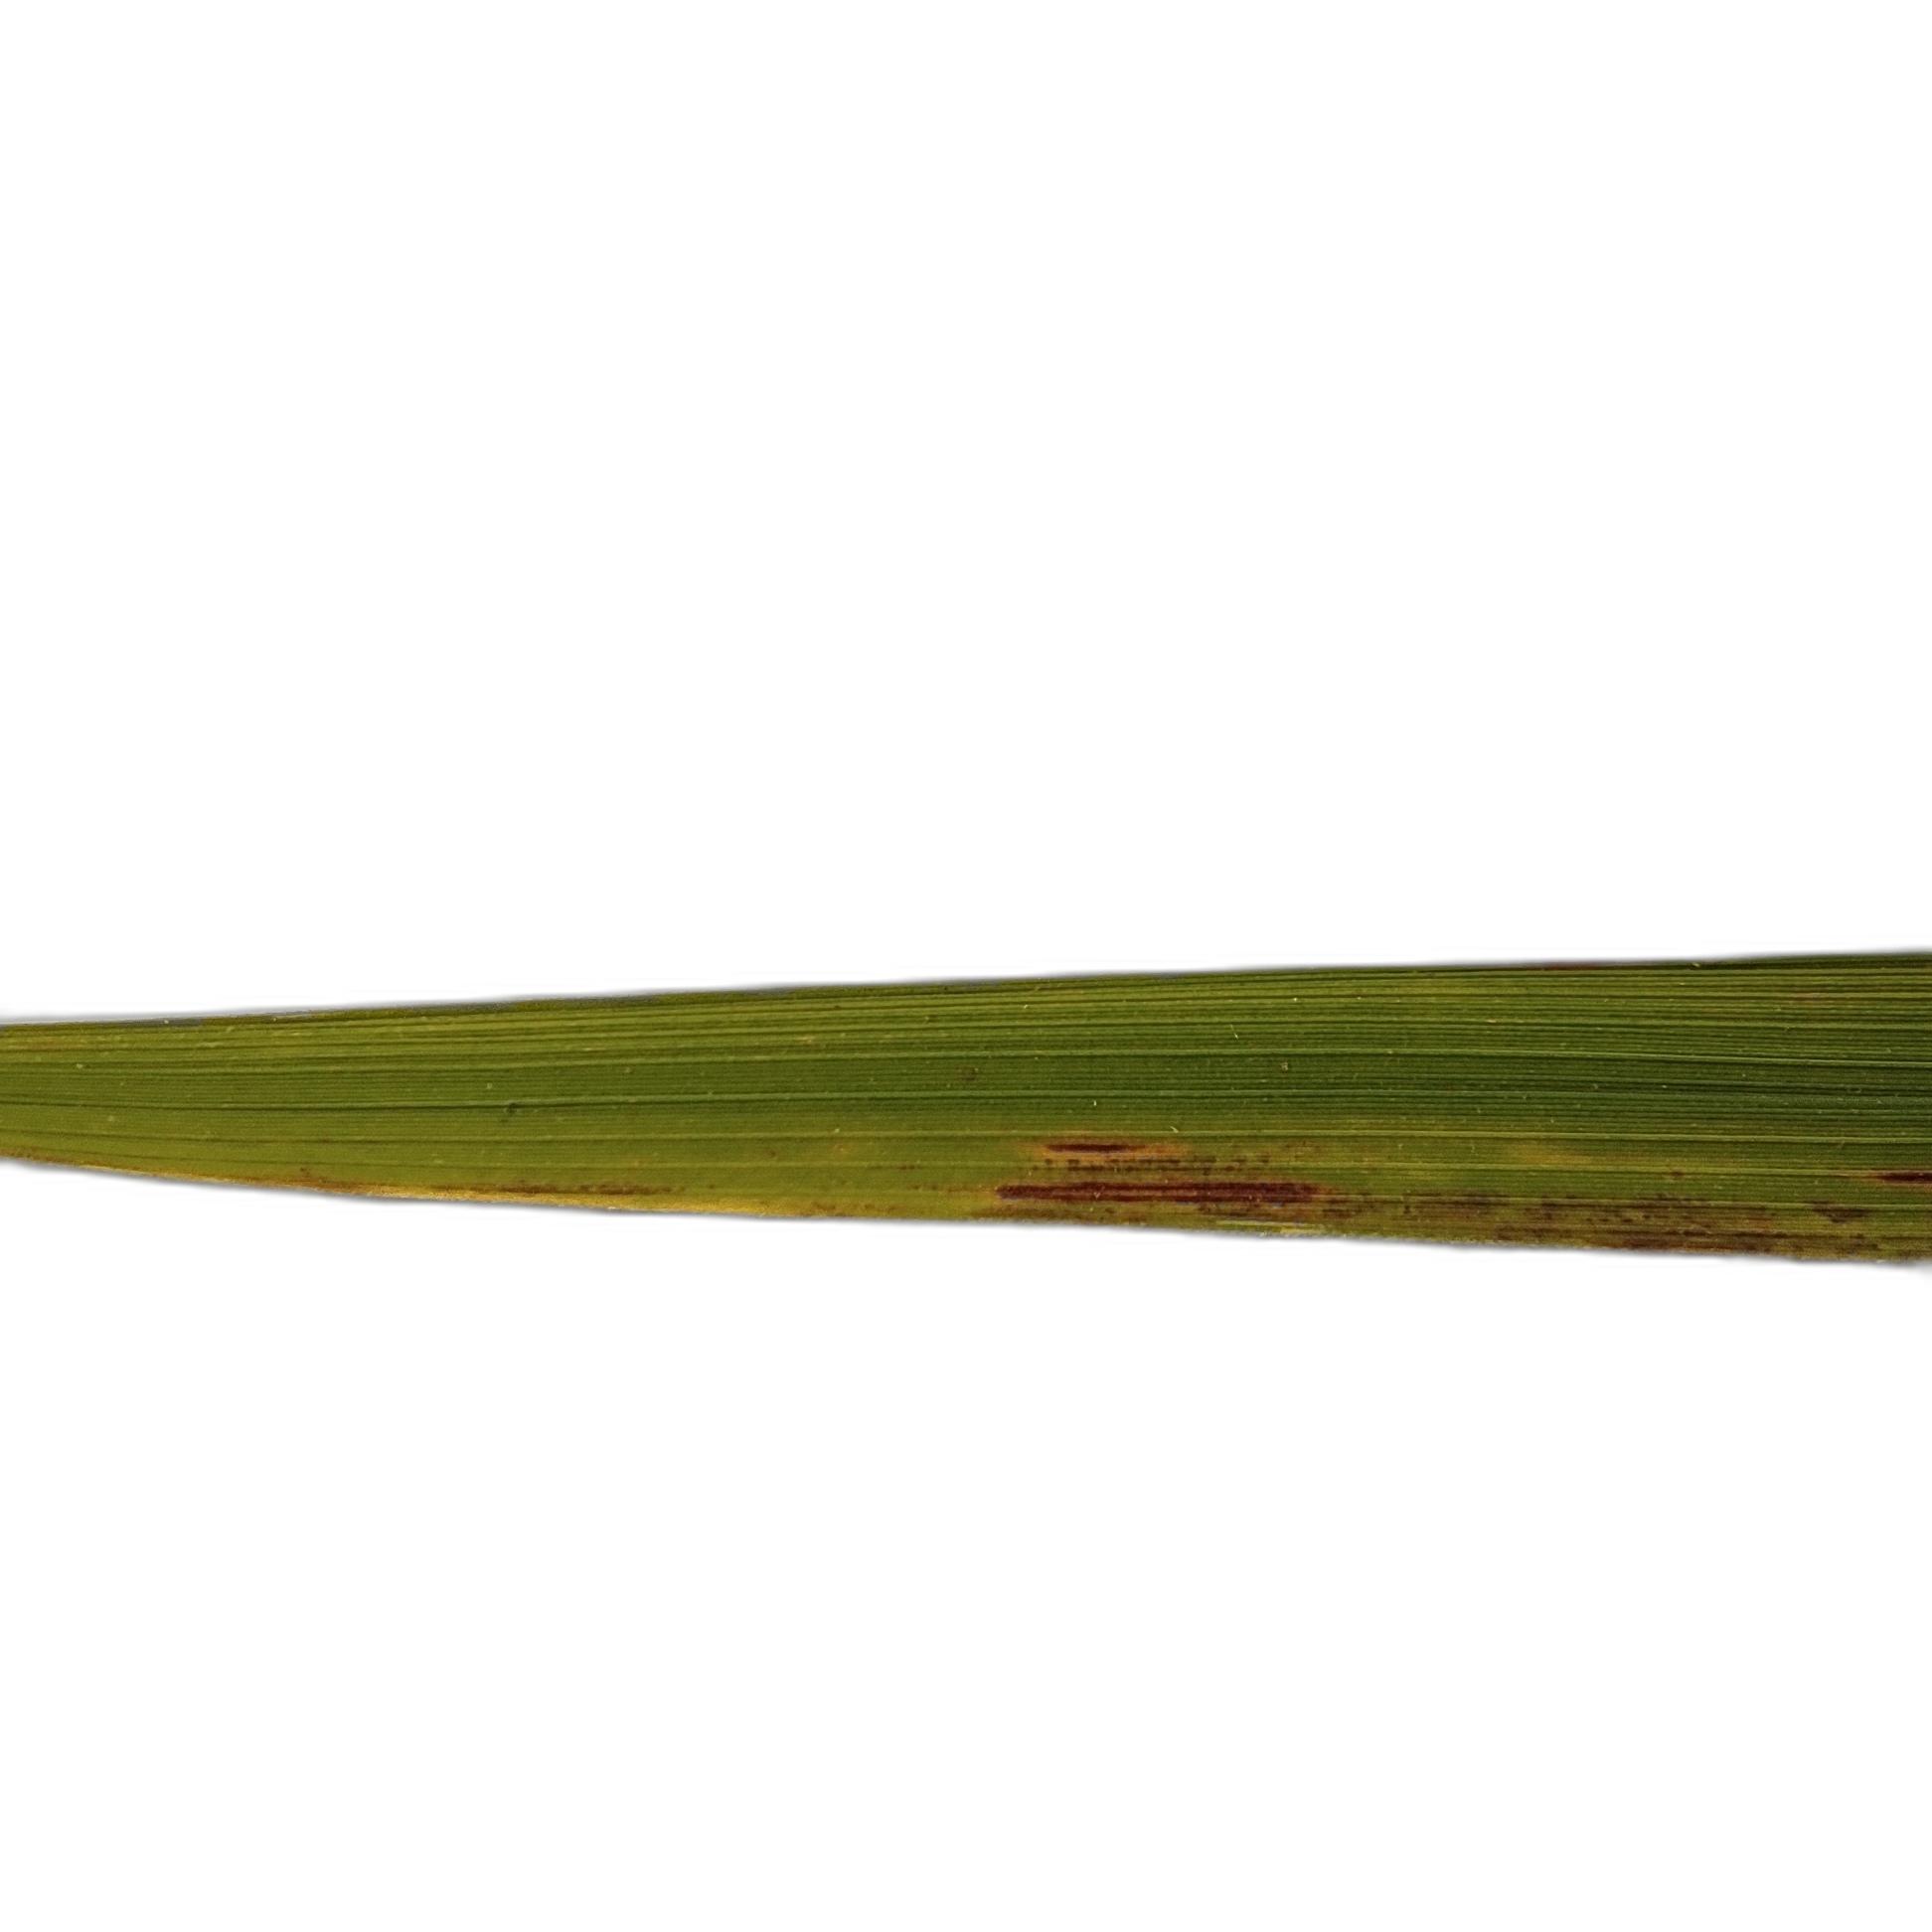
Label: Rice Blast